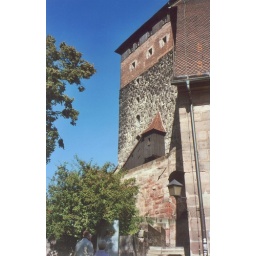
This is an old tower within the castle walls.